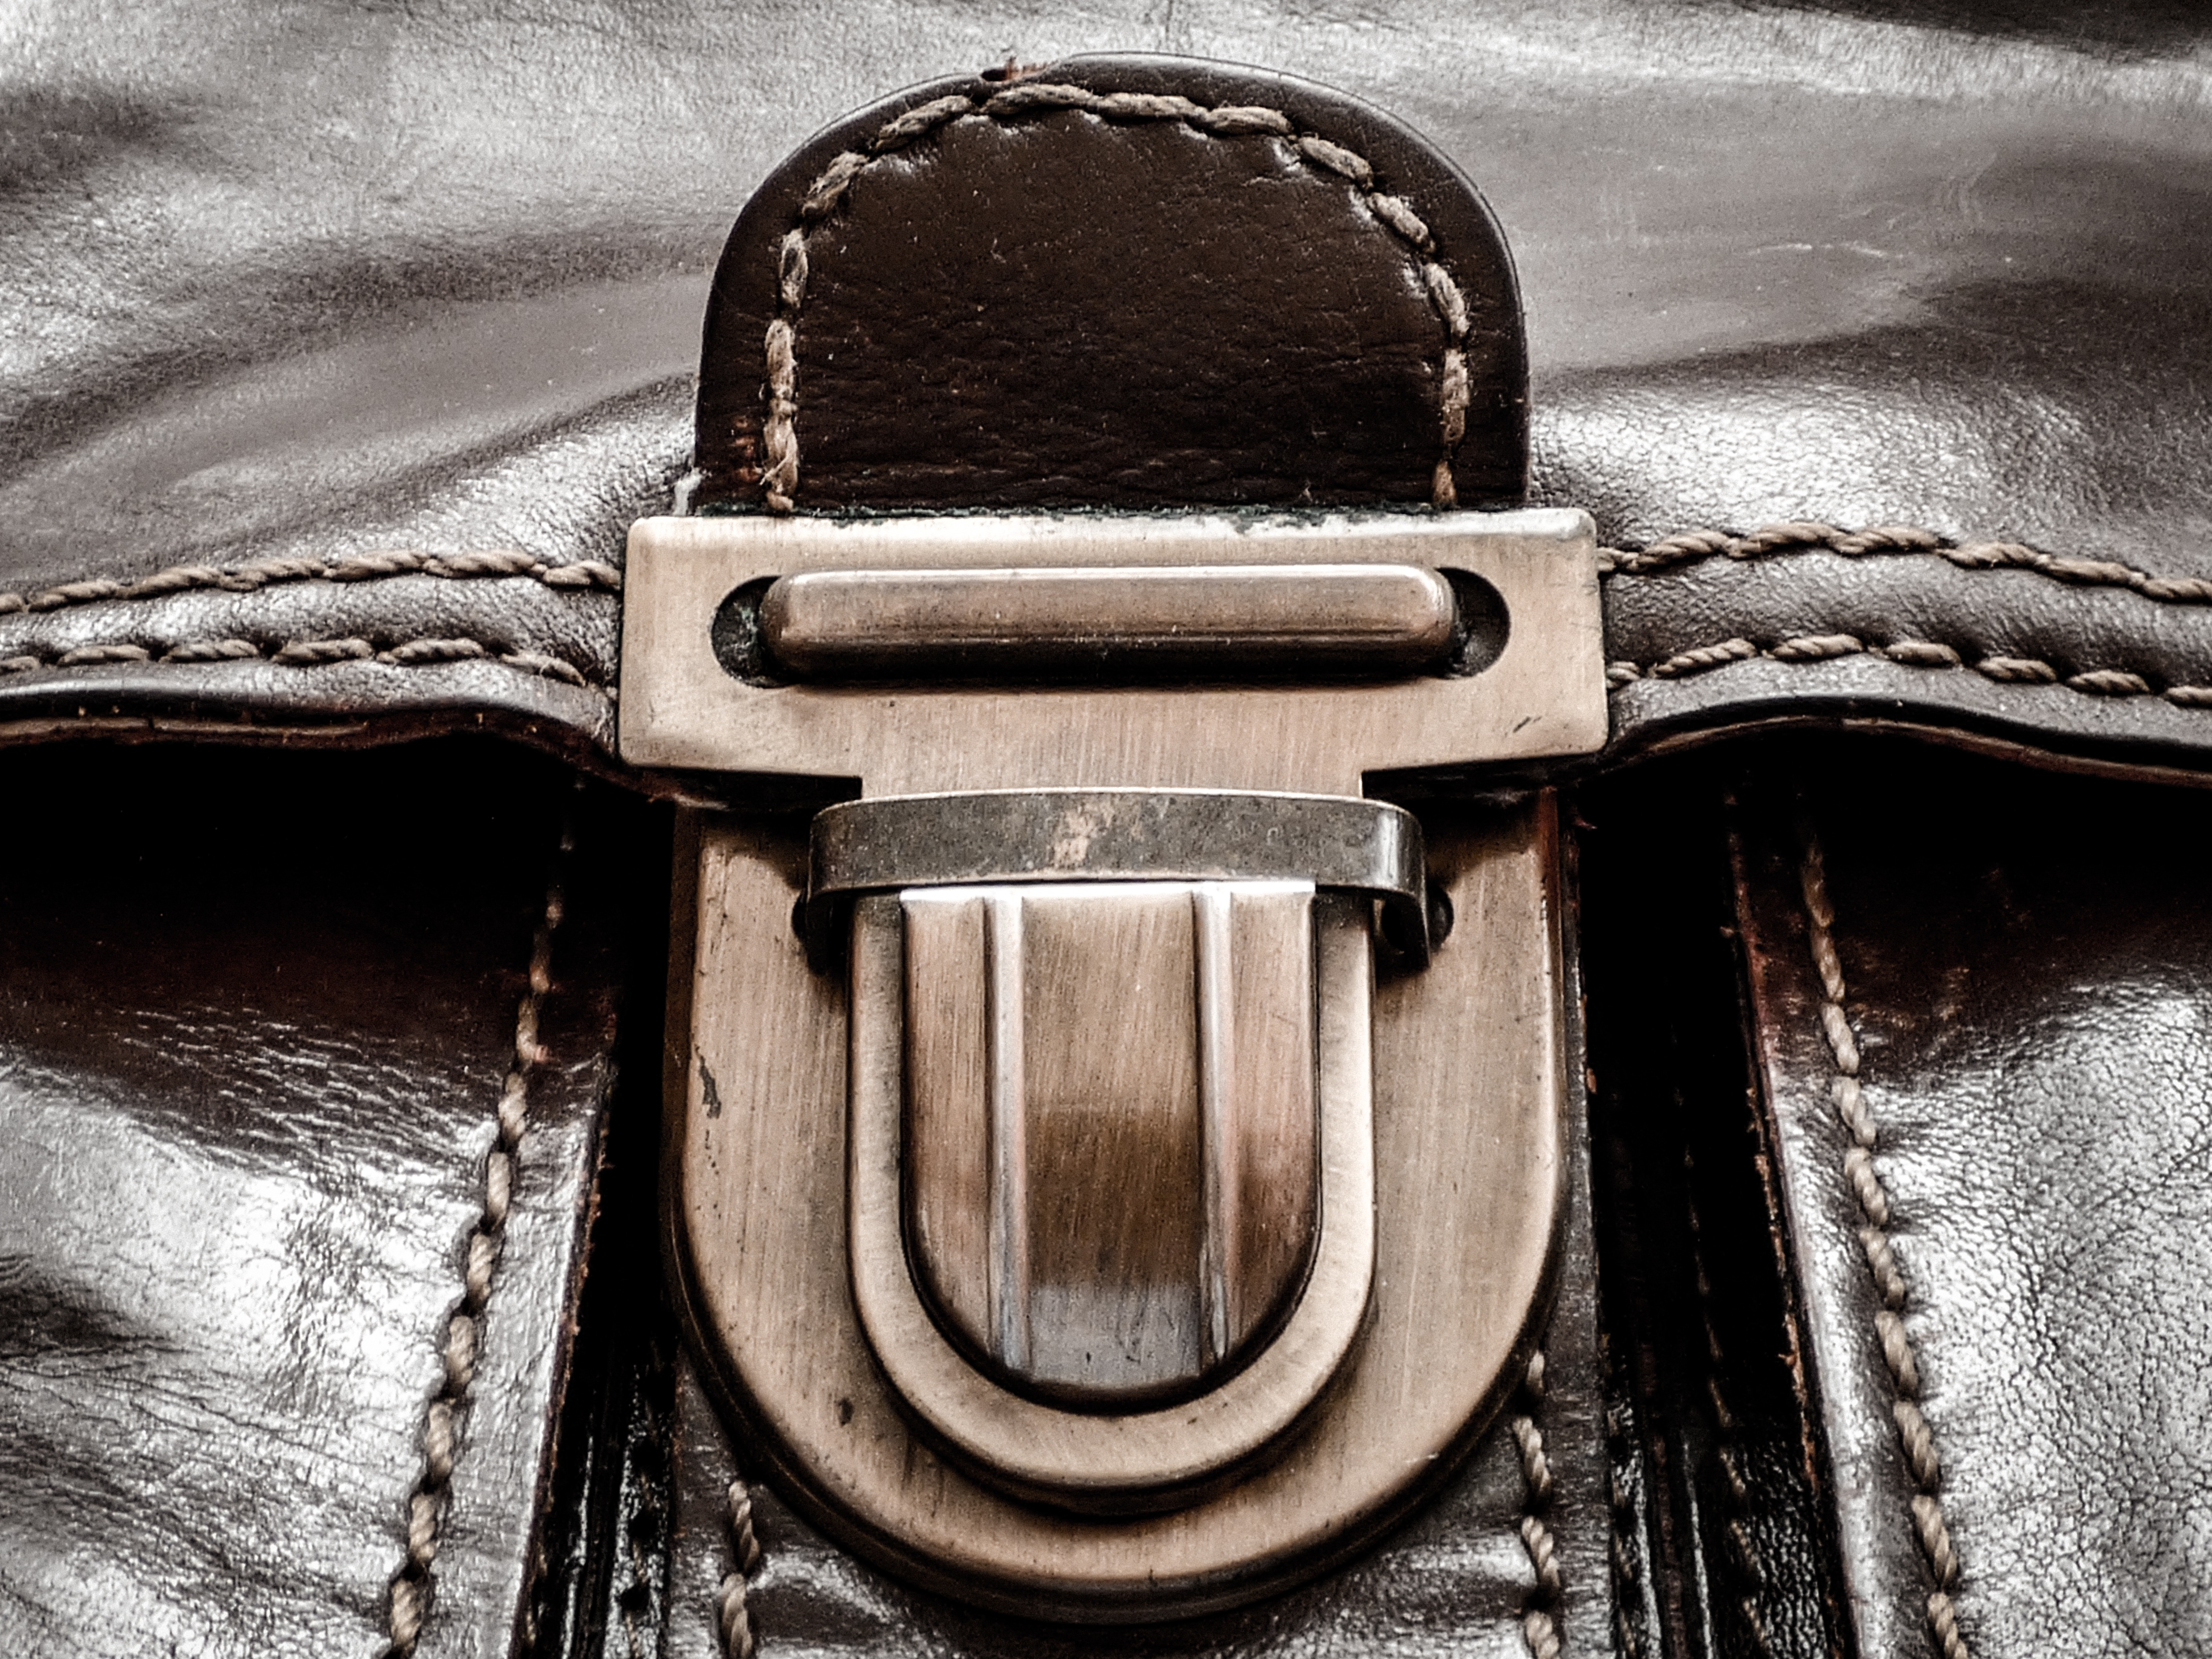
bag, skin, buckle, lock, leather goods, old, fashion, worn, manly